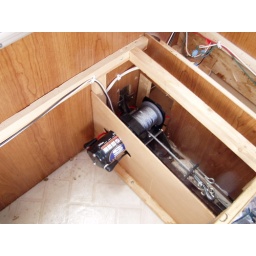
I had to cut a hole in the cabinet wall under the couch to accomidate the winch motor